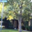
Label: maple_tree